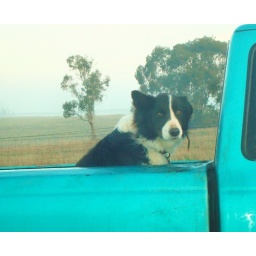
dog in a truck next to me at a stoplight